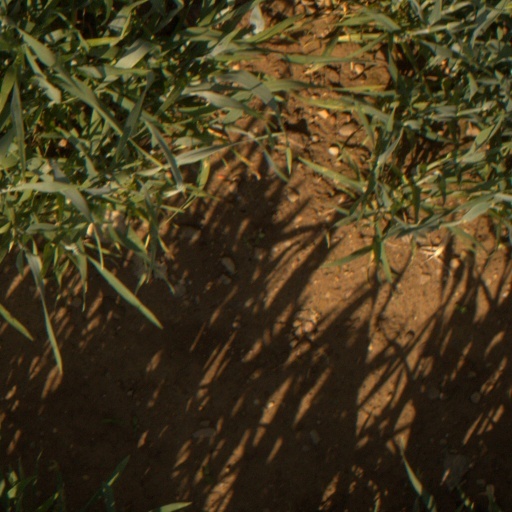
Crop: wheat